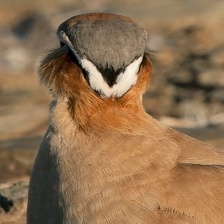
Species: BURCHELLS COURSER
Scientific name: CURSORIUS RUFUS